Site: brandenburg
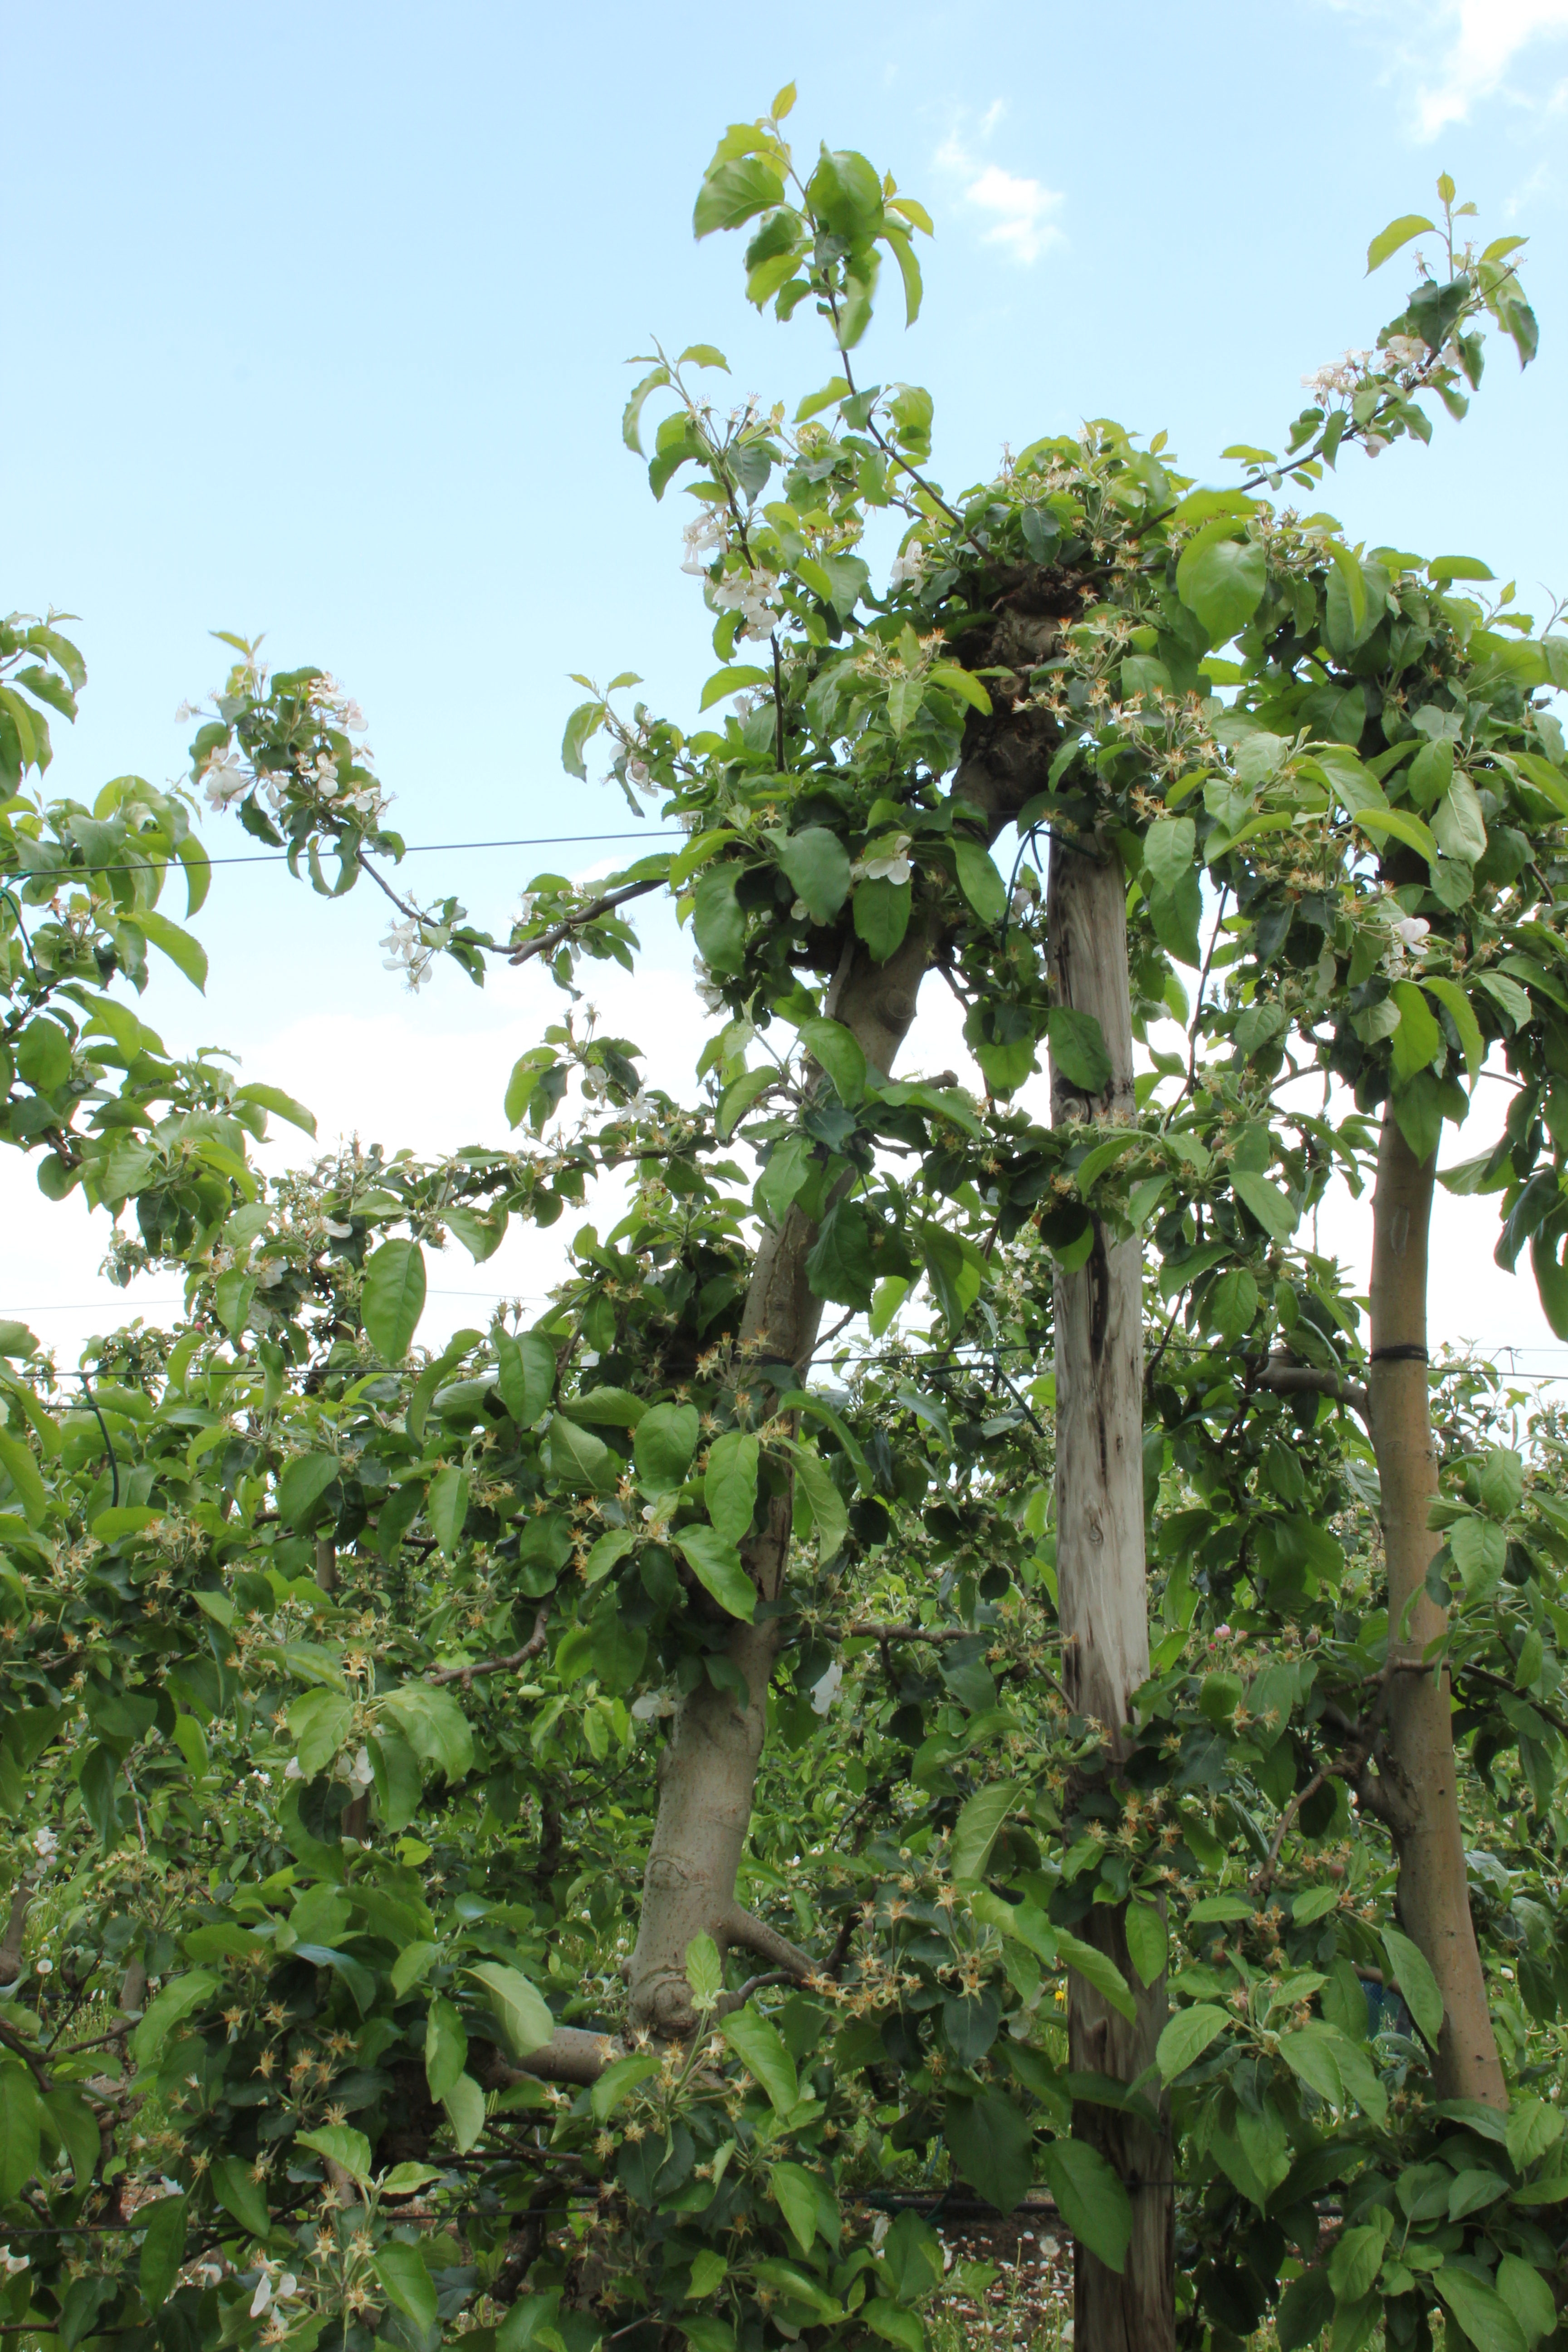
Growth stage (BBCH 67): Flowering